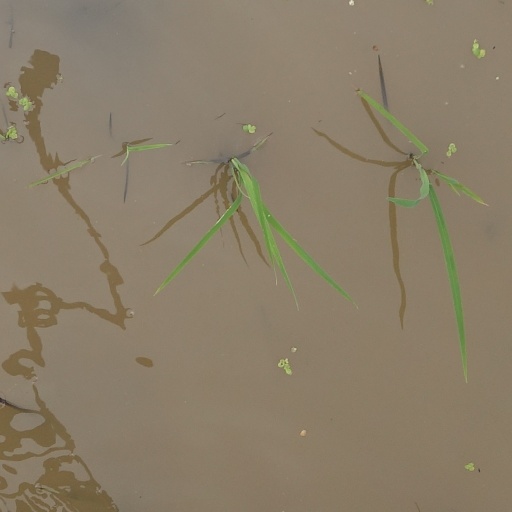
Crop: rice